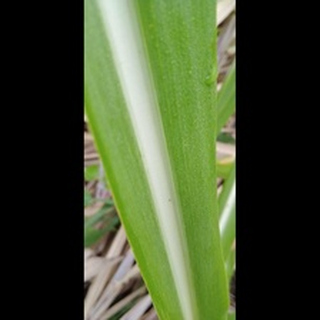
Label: healthy_sugarcane